Ivan Meštrović

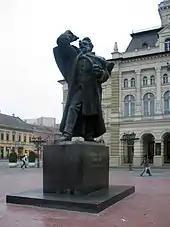
Svetozar Miletić Monument, Novi Sad, Serbia

His sculptural strengths are manifested in the lyrical and dramatic expression of the human body. Critics in Europe and the United States ranked him highly in the first half of the 20th century. He is one of the most prominent Croatian artists whose work has at times gained worldwide recognition.